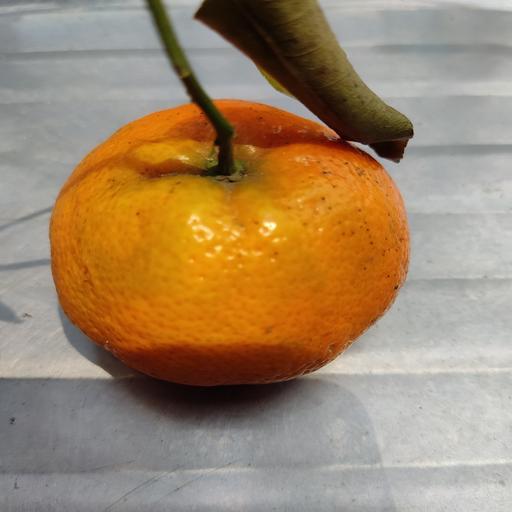
Crop type: Orange